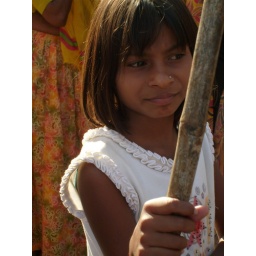
This young girl was in a market in Jodphur